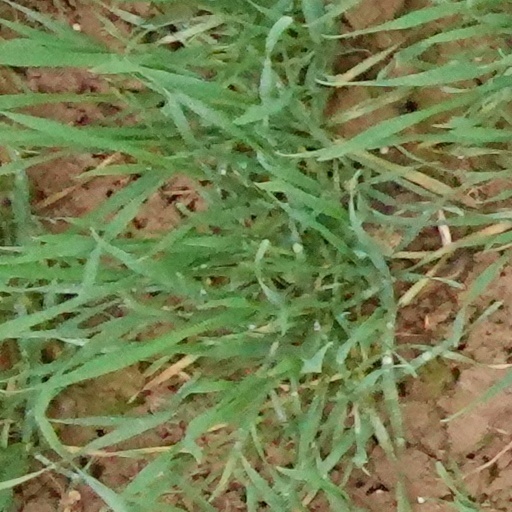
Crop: wheat